2014 Pentecost weekend storms in Europe

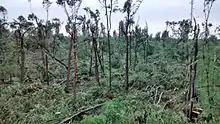
Damage to a forest in Recklinghausen, Germany, after the intense bow echo

Upon reaching the Paris area around midnight, the supercells from the previous evening merged into an MCS once again. While being significantly weaker, this system would produce some more damage as it moved over the previous bow echo's path, before dissipating in northern Germany at around 9 am.